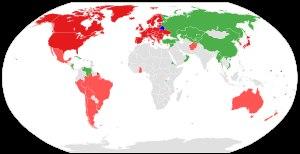
L'élection présidentielle biélorusse de 2020 a lieu le 9 août 2020 afin d'élire le président de la République de Biélorussie.